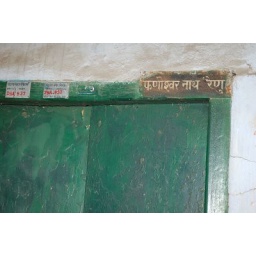
Name plate in the house of Phanishwar Nath Renu